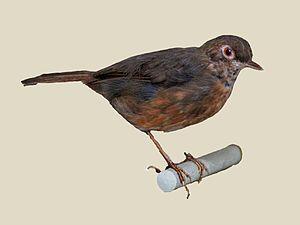
La Modulatrice à lunettes est une espèce de passereaux de la famille des Modulatricidae.
Modulatrix est un genre monotypique de passereaux de la famille des Modulatricidae. Il se trouve à l'état naturel en Tanzanie et au Malawi.